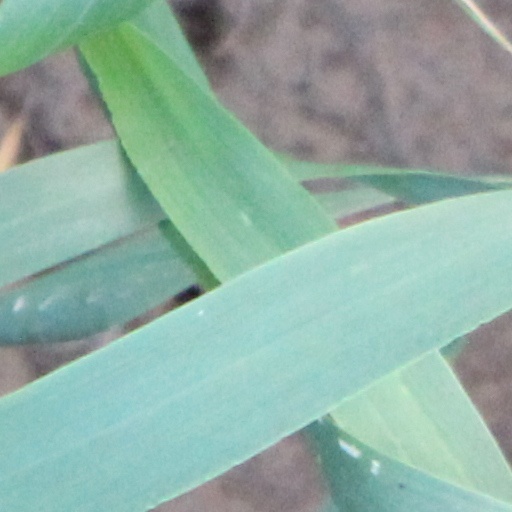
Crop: wheat